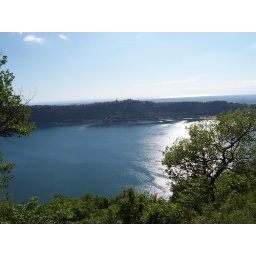
Looking out over the lake to the pope's vacation home